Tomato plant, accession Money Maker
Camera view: horizontal (90 deg, fisheye); turntable rotation: 180 degrees
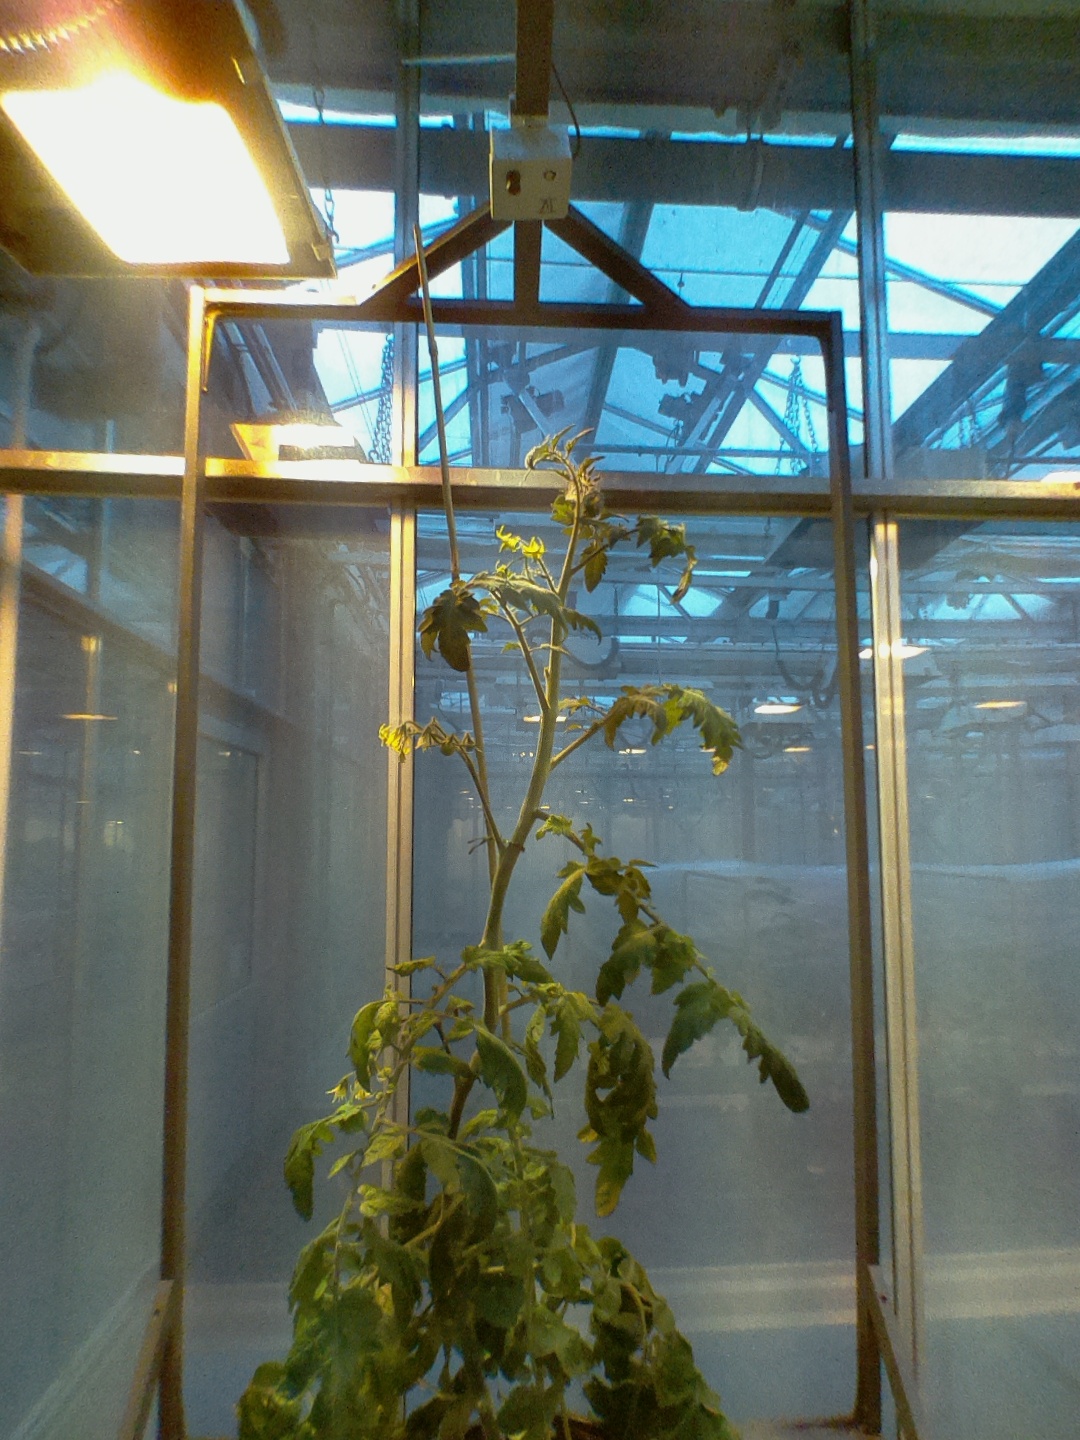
BBCH growth stage 71: 10%-20% of final fruit size